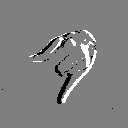
ASL letter: j